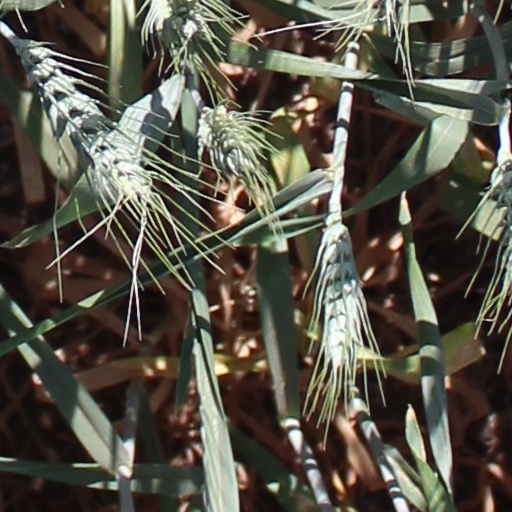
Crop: wheat